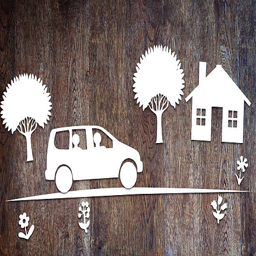
concept of driving in a family car